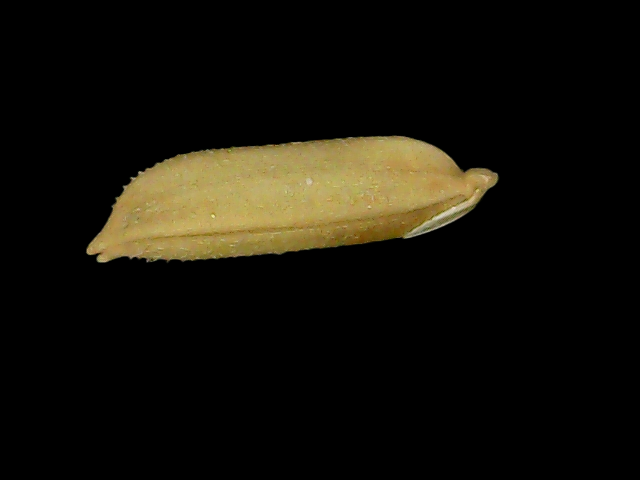
Rice variety: Bd75